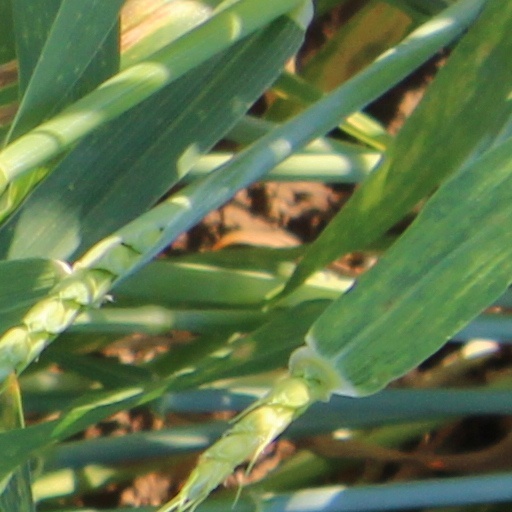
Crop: wheat